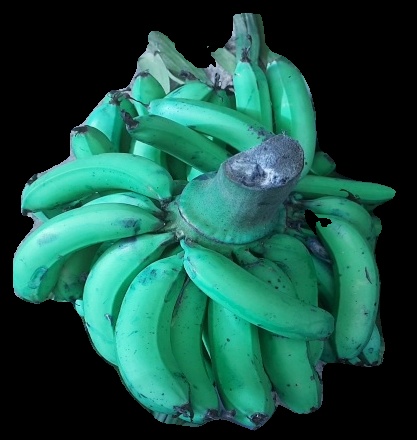
Variety: pachbale
Grade: grade3